Meopham

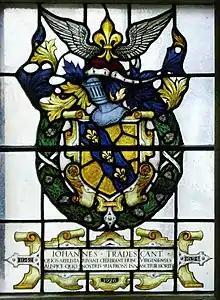
Stained glass window displaying the arms of John Tradescant at the Museum of the History of Science, Oxford

In Meopham Church are memorial tablets to the Victorian courtiers, Sir Sydney Waterlow (1822–1906) and Sir Fleetwood Edwards (1842–1910), and to the Smith-Masters family, lords of the manor of Dodmore.